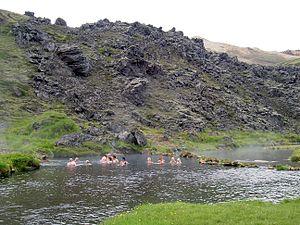
La Laugahraun, toponyme islandais signifiant littéralement en français « la coulée de lave des sources chaudes », est une coulée de lave d'Islande située dans le Landmannalaugar. Elle débute sur le flanc de la Brennisteinsalda et s'étale à ses pieds en barrant la petite vallée de Vondugiljaaurar, obligeant le torrent de Námskvísl à s'écouler contre la Suðúrnamur. Elle est traversée par plusieurs sentiers de randonnée très fréquentés dont la Laugavegur. Sur son flanc oriental se trouvent des sources chaudes qui lui ont donné son nom dont une est aménagée en piscine chaude naturelle.